Nihon-buyō

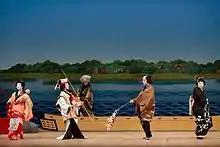
Sengiku Bando in the play .

Plays danced by one person take up about 60% of the repertoire, and plays danced by more than two people make up the rest of the repertoire. About 60% of the plays consist of pure dance plays without drama (metamorphosis play, Edo period daily life play, festive play), compared to around 40% dramatic plays.